Bruce Swedien

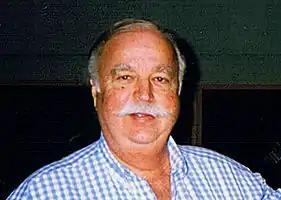
Swedien in 1998

Bruce Swedien (April 19, 1934 – November 16, 2020) was an American recording engineer, mixing engineer and record producer. He was widely known for his work with Michael Jackson, Quincy Jones, Paul McCartney and Barbra Streisand.